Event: Nepal Earthquake
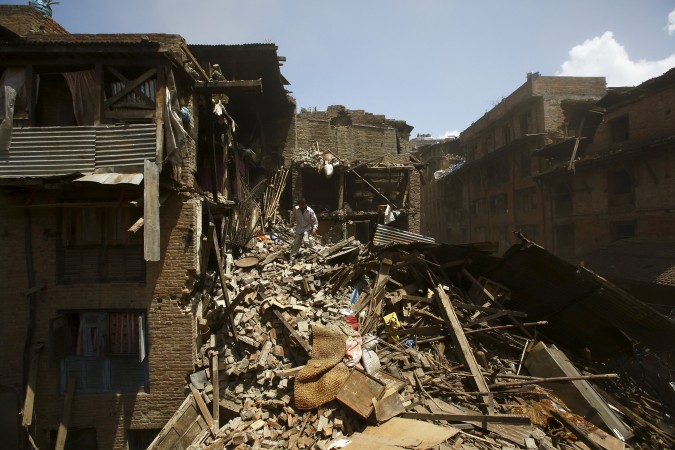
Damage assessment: damage